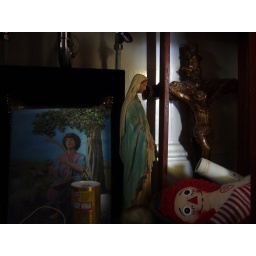
LaVona's things under the bathroom sink